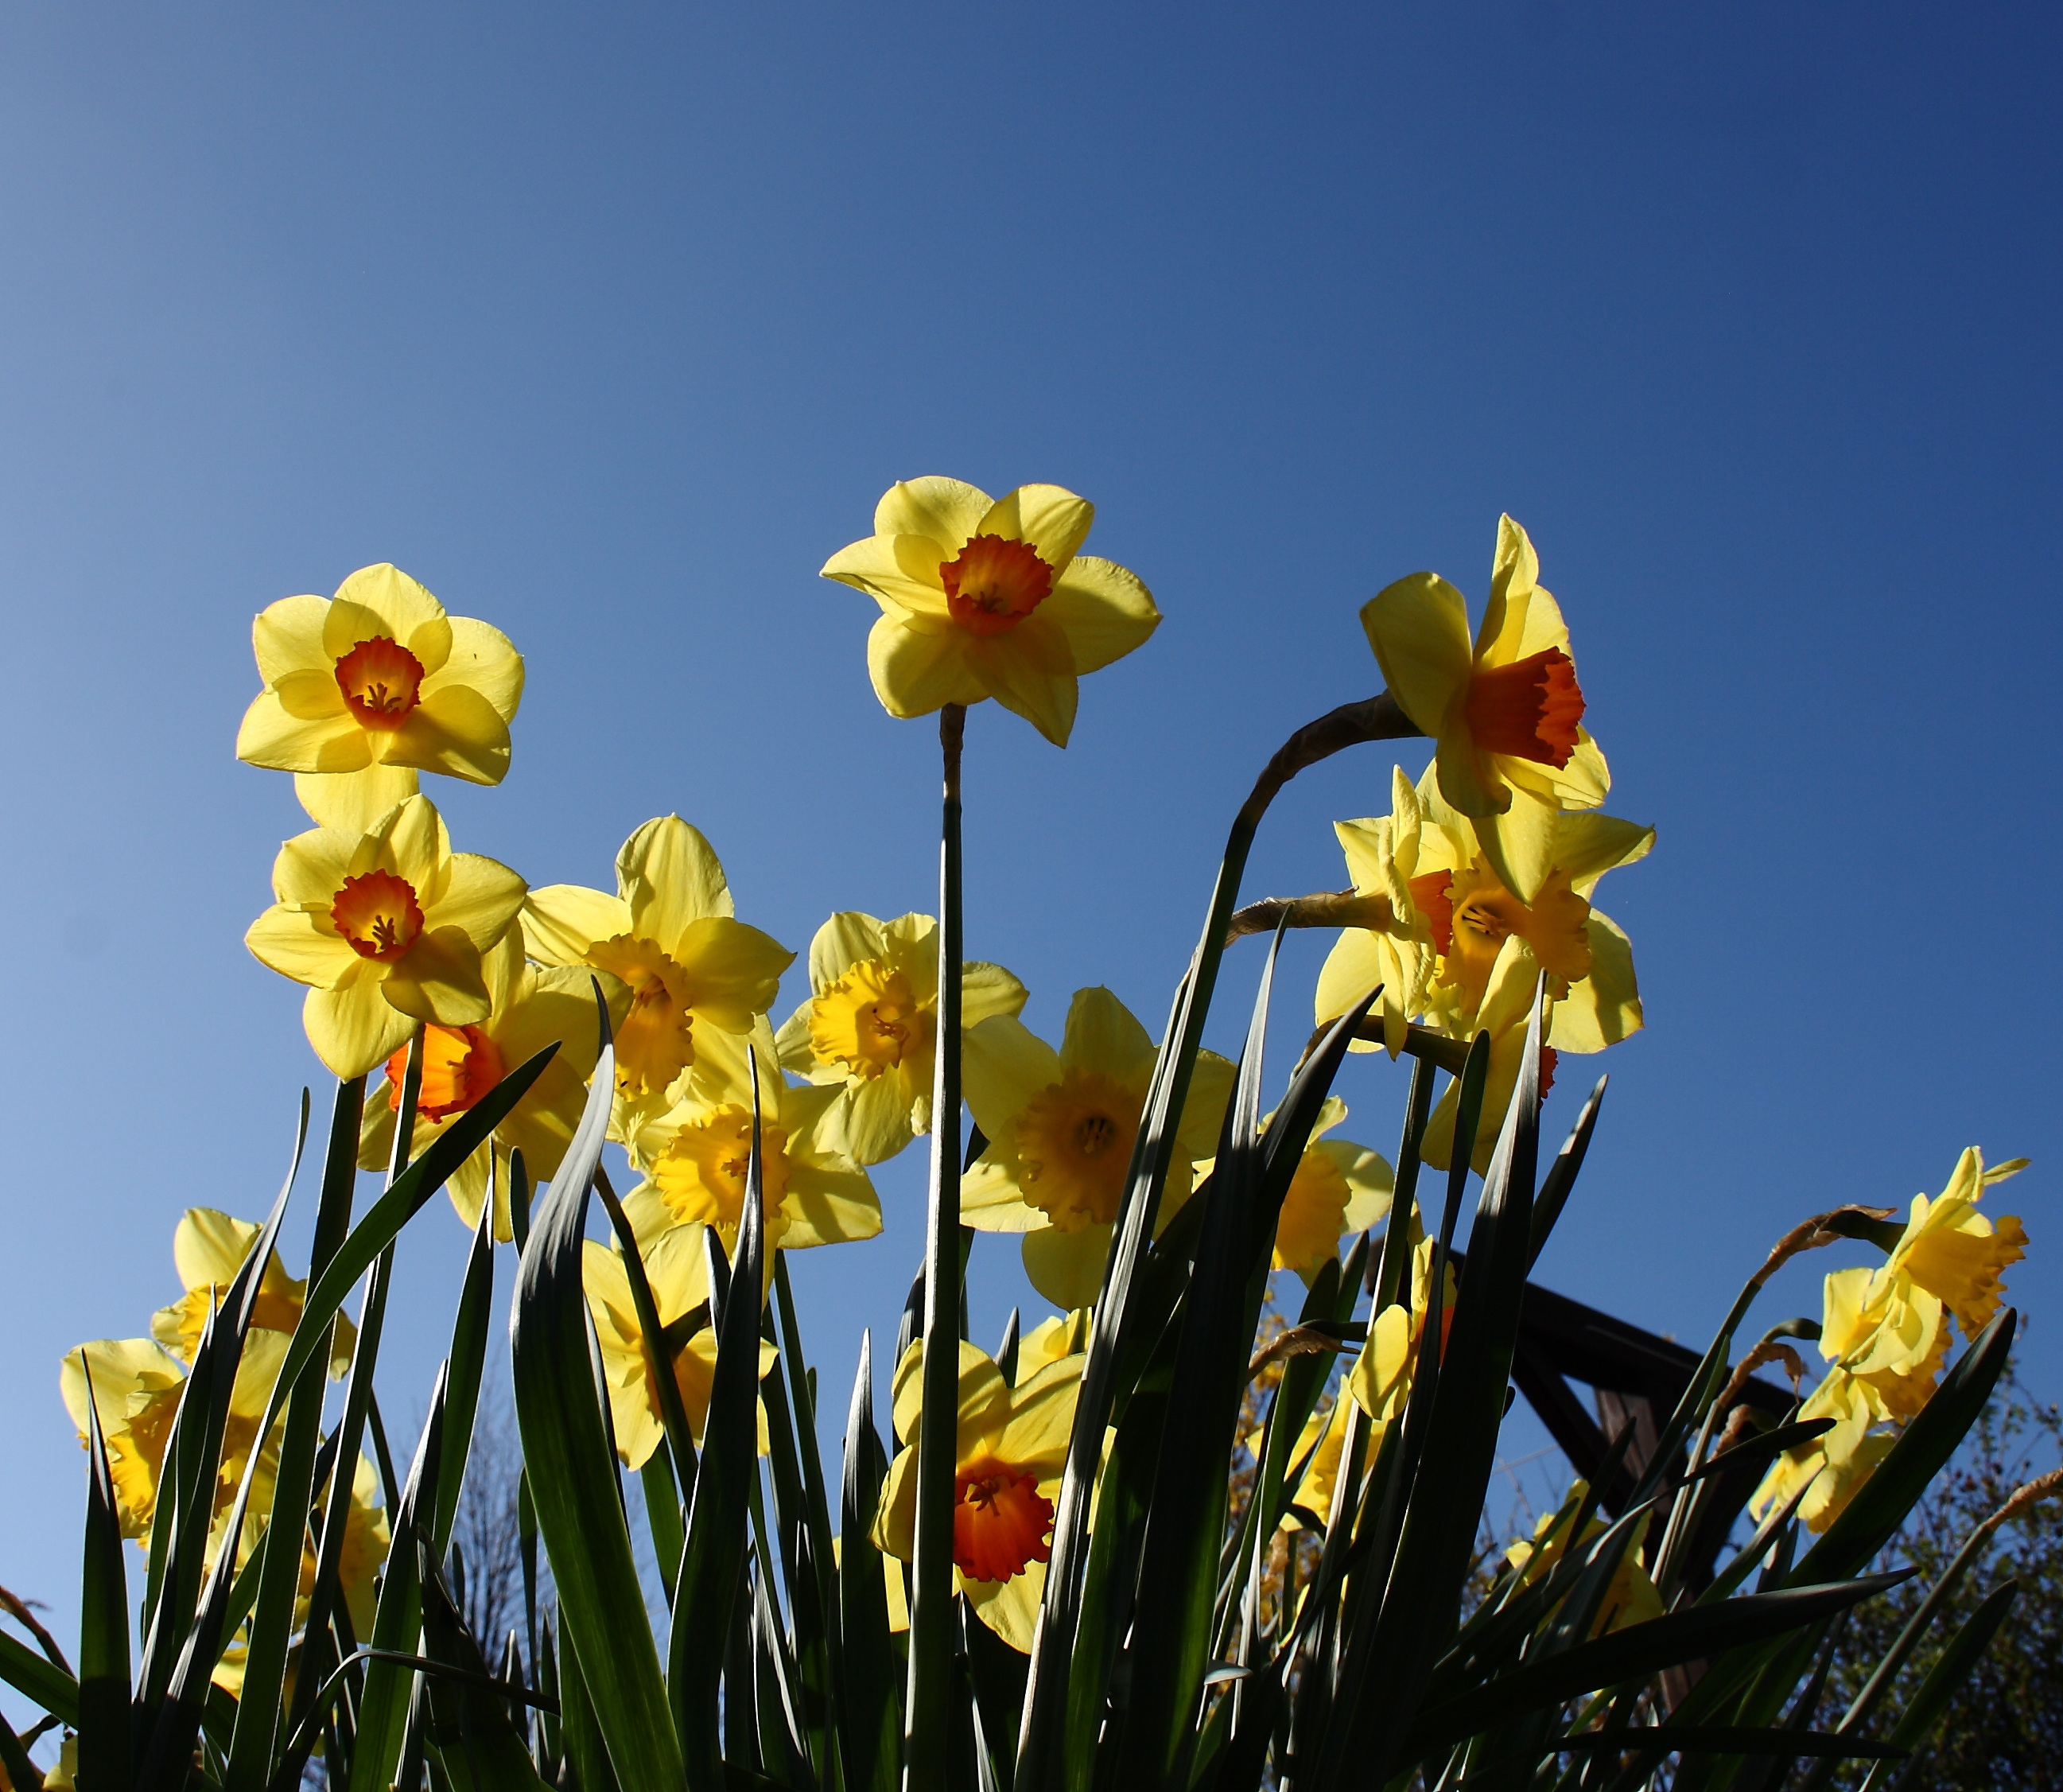
plant, field, sunlight, flower, spring, botany, colorful, yellow, daffodil, flora, wildflower, narcissus, flowering plant, land plant